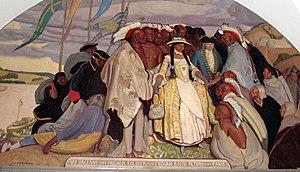
Ernest L. Blumenschein, né Ernest Leonard Blumenschein le 26 mai 1874 à Pittsburgh dans l'état de la Pennsylvanie et décédé le 6 juin 1960 à Albuquerque dans l'état du Nouveau-Mexique, est un peintre et un illustrateur américain, spécialisé dans la peinture de paysage. Il est connu pour être l'un des membres fondateurs de la Taos Society of Artists et pour ces tableaux représentant les amérindiens et les paysages du Nouveau-Mexique et du Sud-Ouest des États-Unis.
Mestizo ou mestiza est un terme utilisé historiquement en Espagne, en Amérique espagnole et aux Philippines, qui désignait à l’origine une personne d’origine européenne et amérindienne combinée, quel que soit son lieu de naissance.